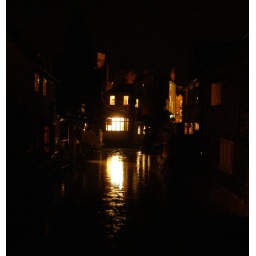
Moving over the face of the water